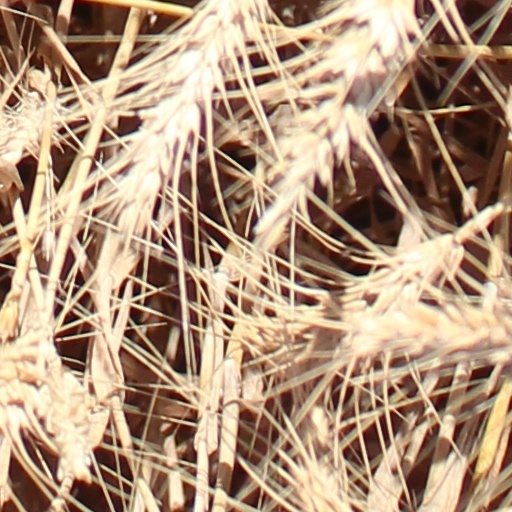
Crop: wheat